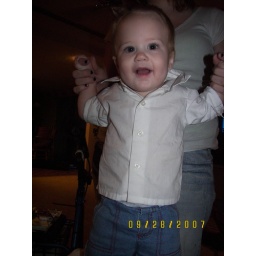
Dylan standing in white shirt, pt 2